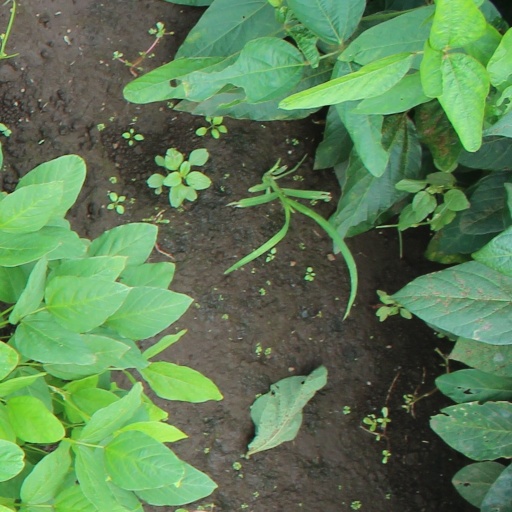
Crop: soybean